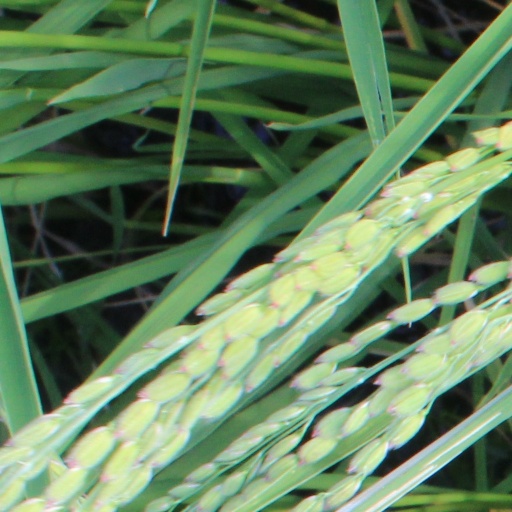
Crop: rice